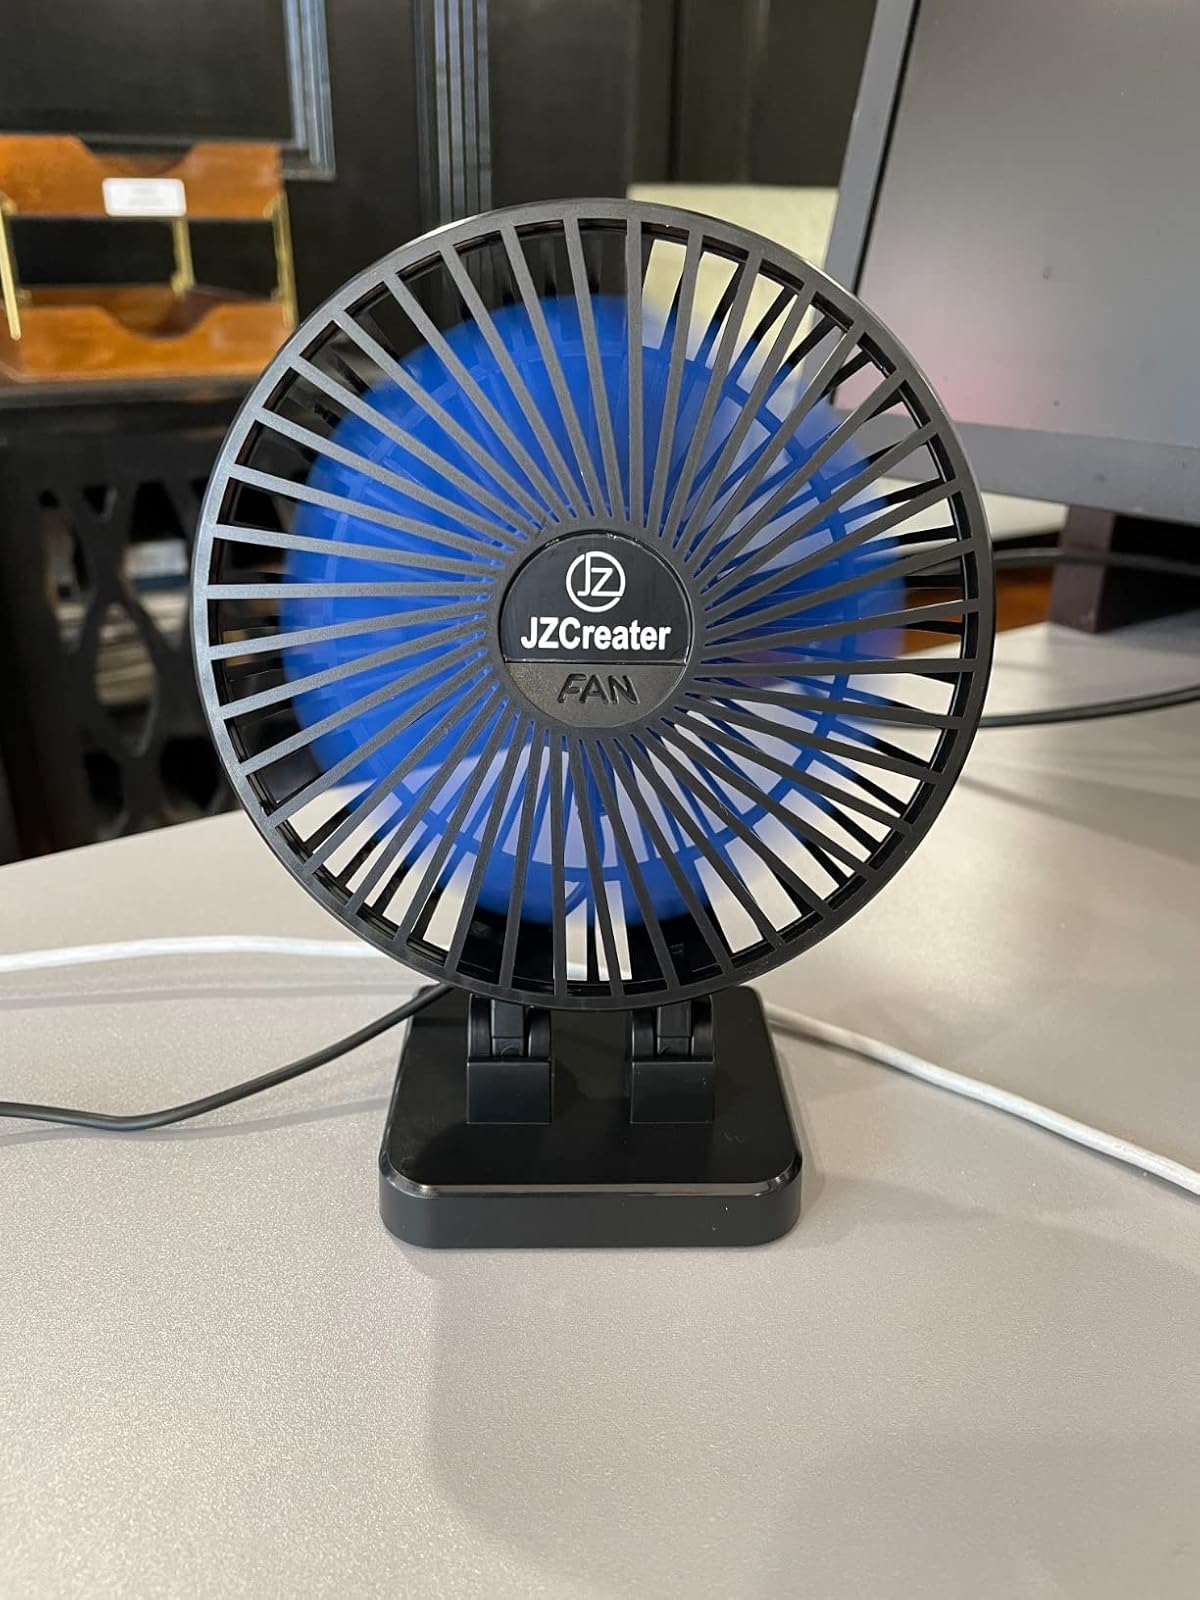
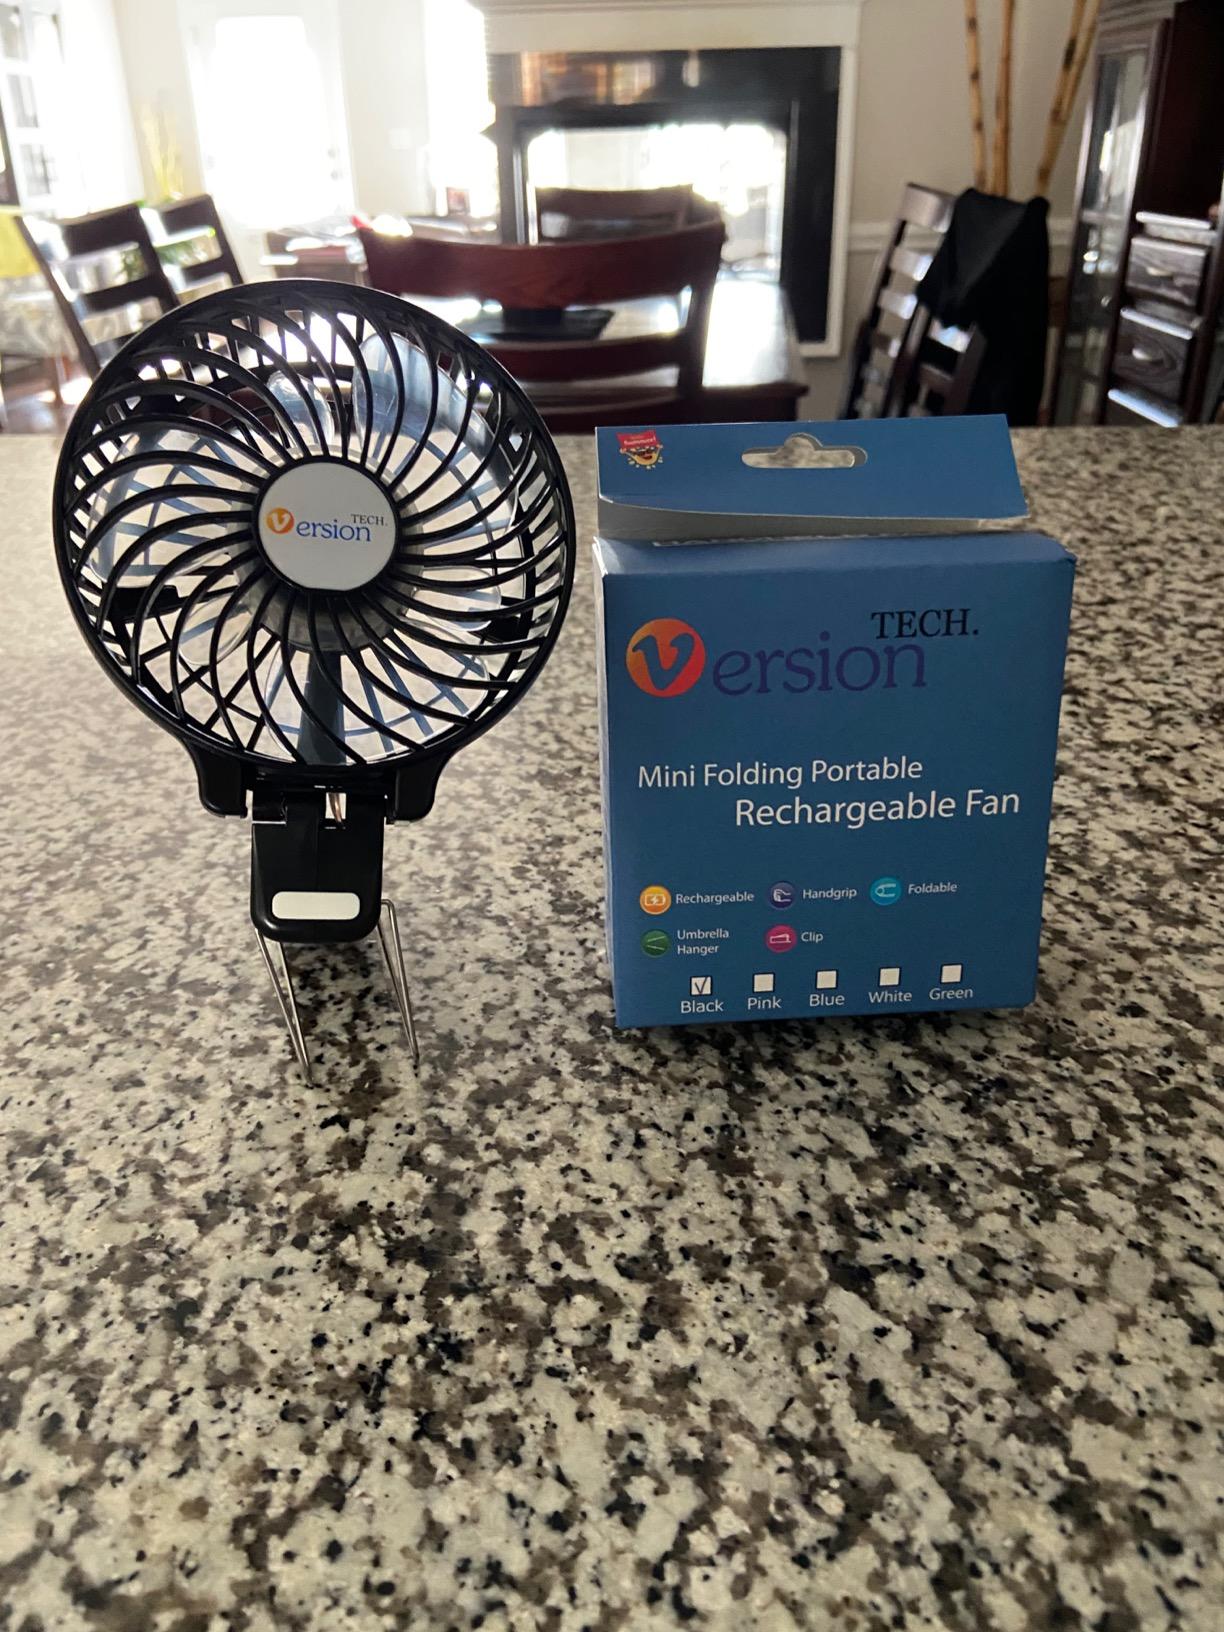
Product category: fan
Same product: no